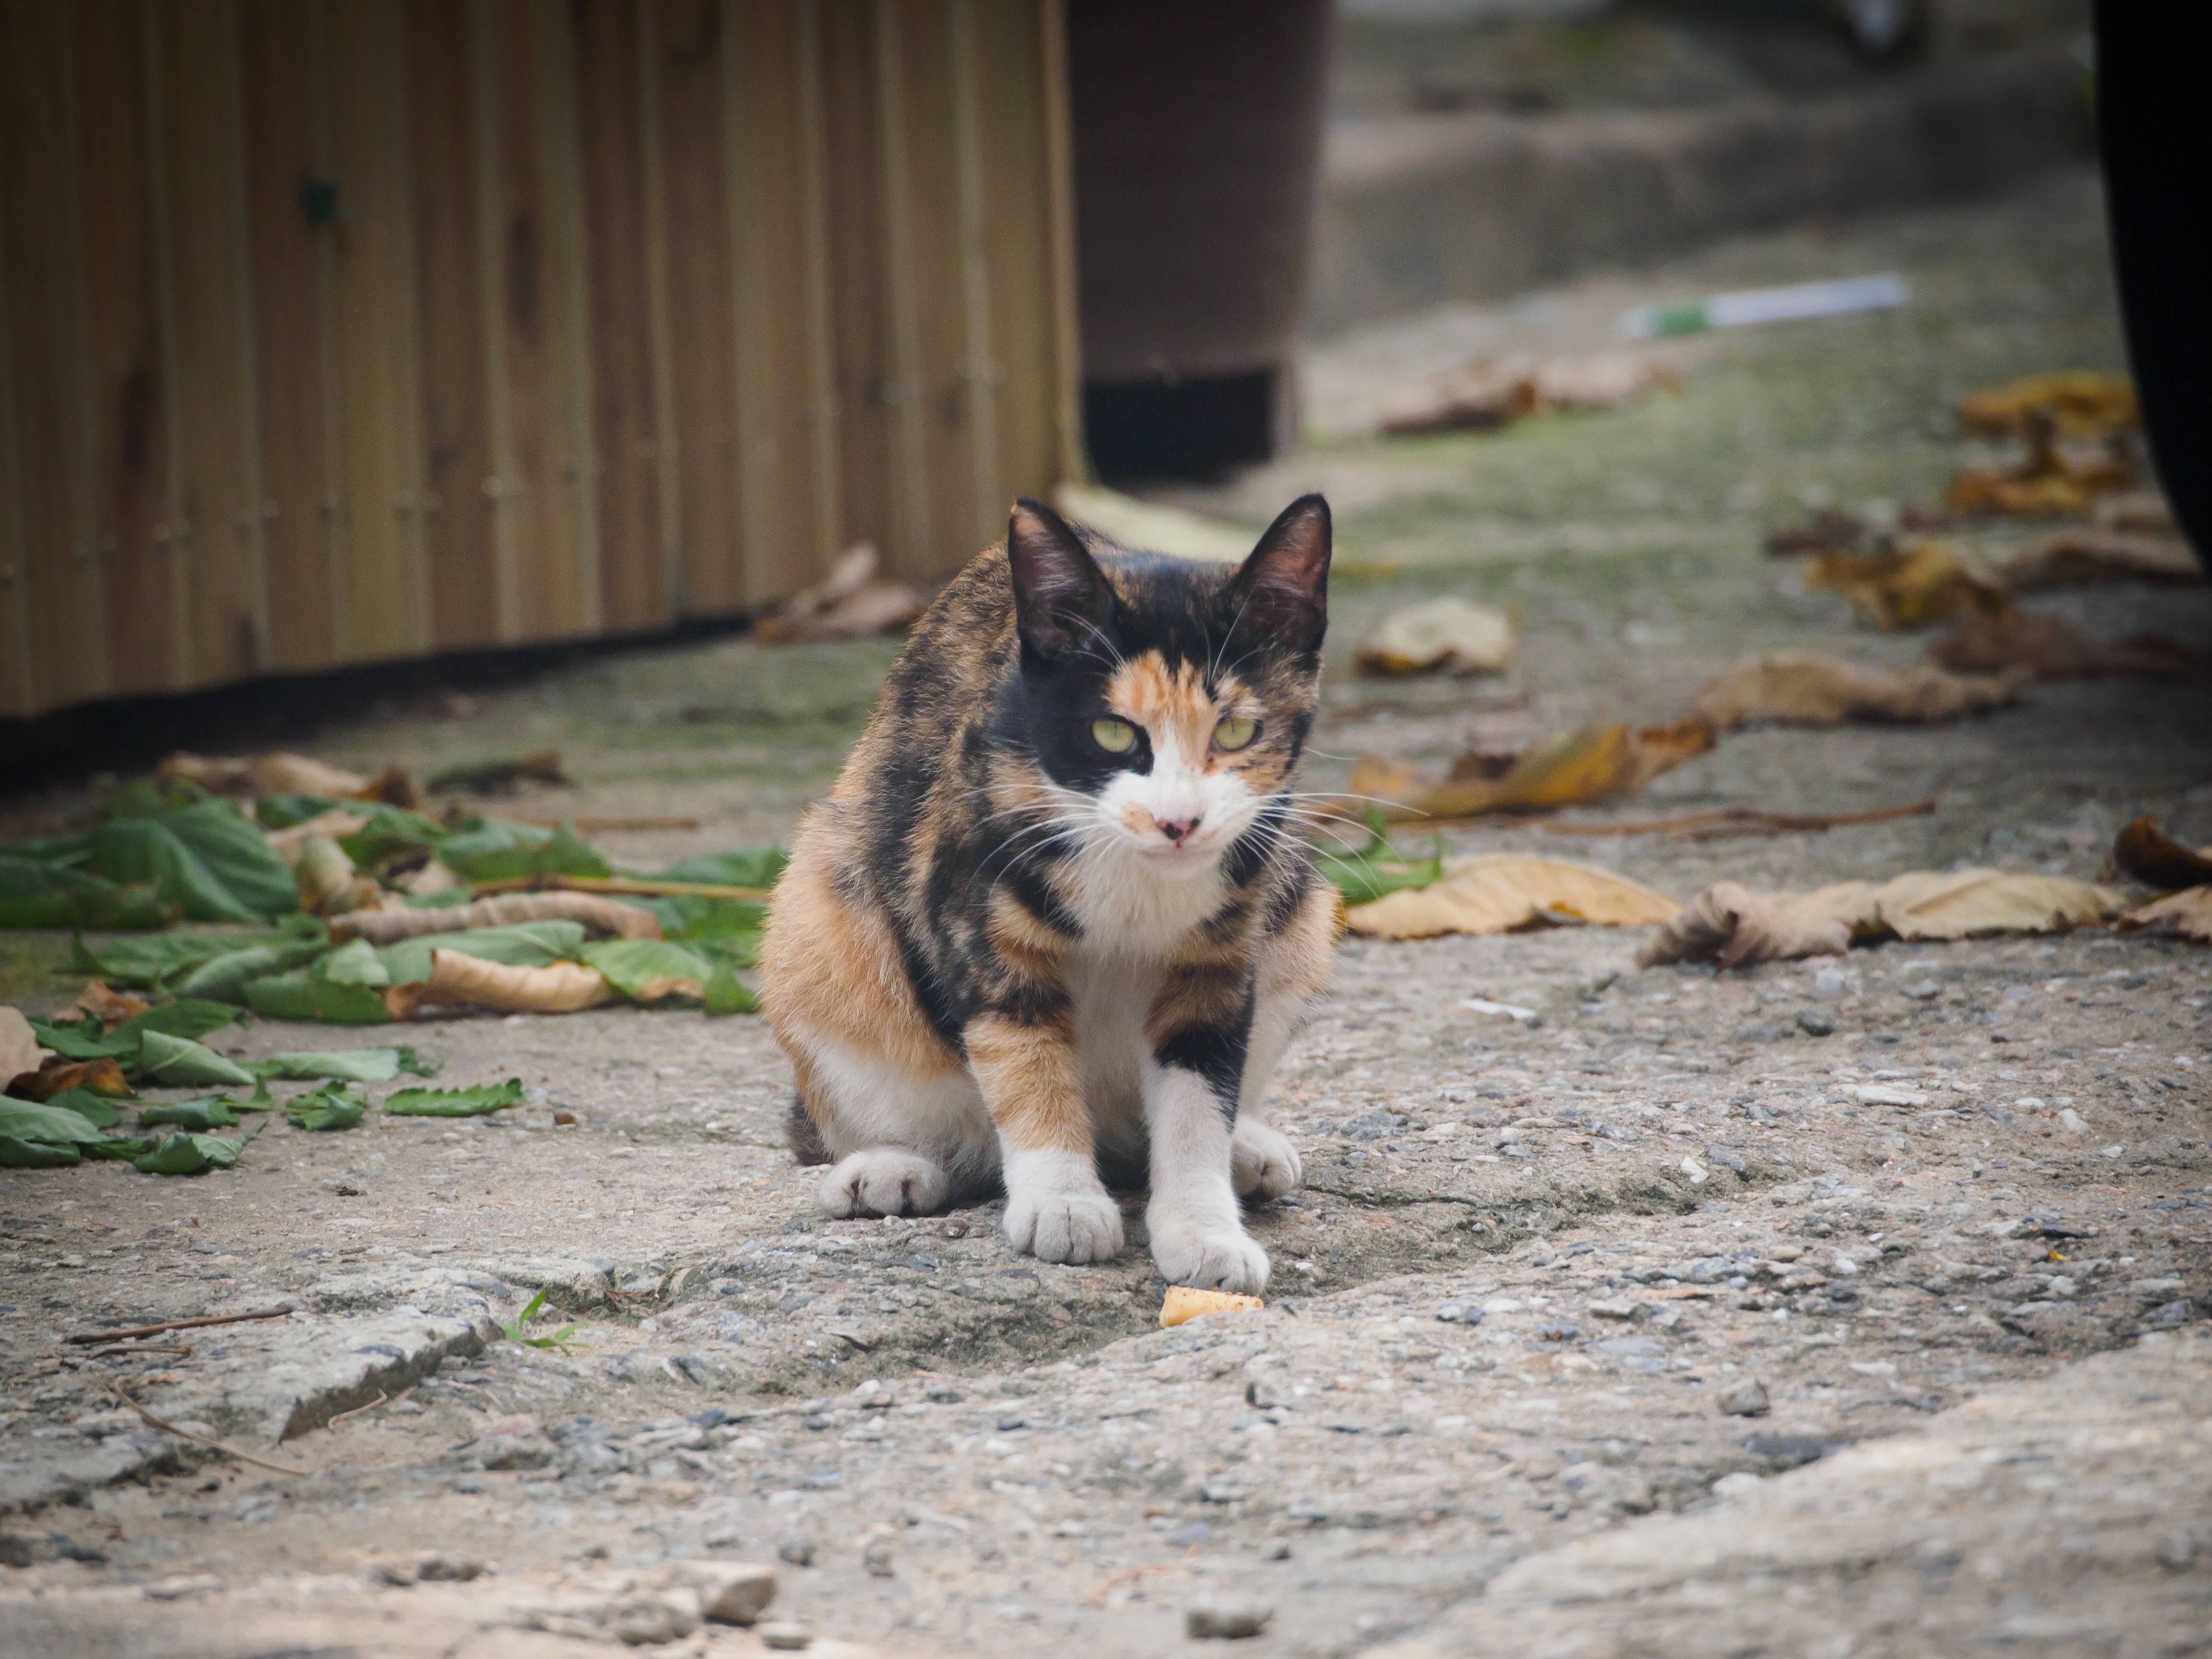
animal, kitten, cat, mammal, fauna, mammals, vertebrate, dog like mammal, small to medium sized cats, cat like mammal